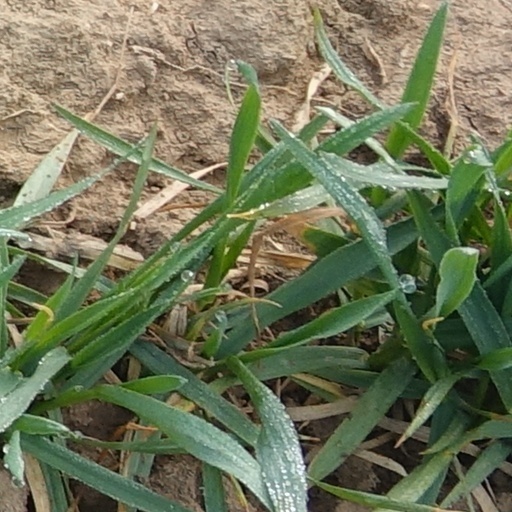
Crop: wheat